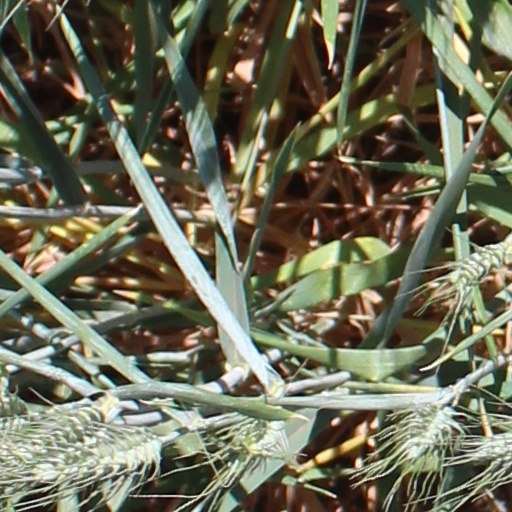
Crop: wheat